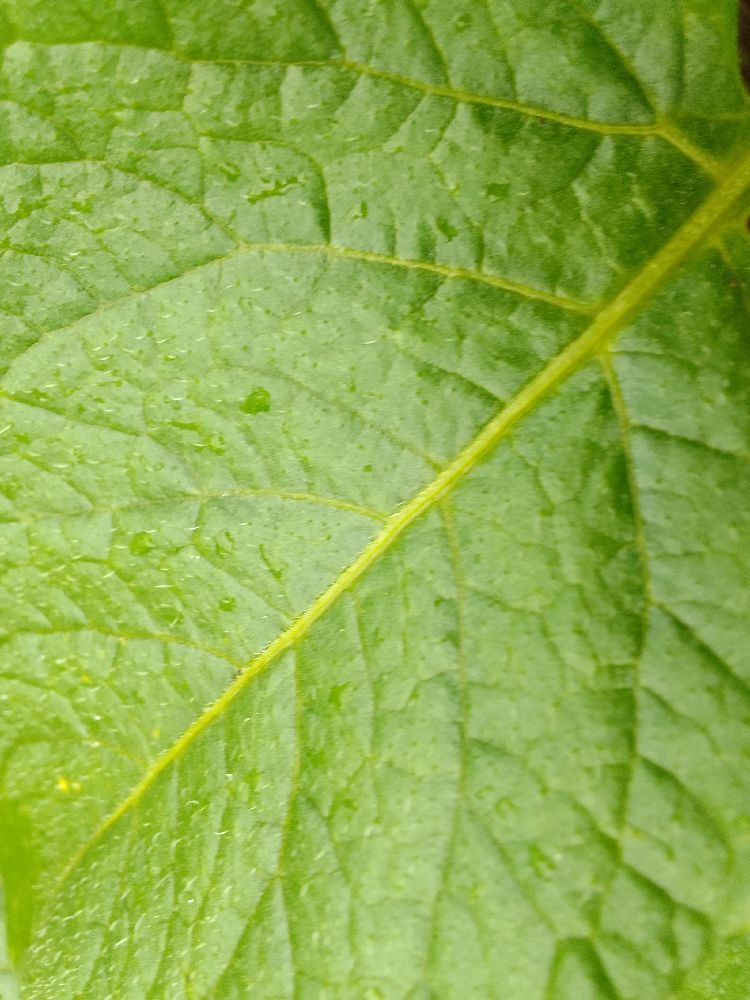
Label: Healthy